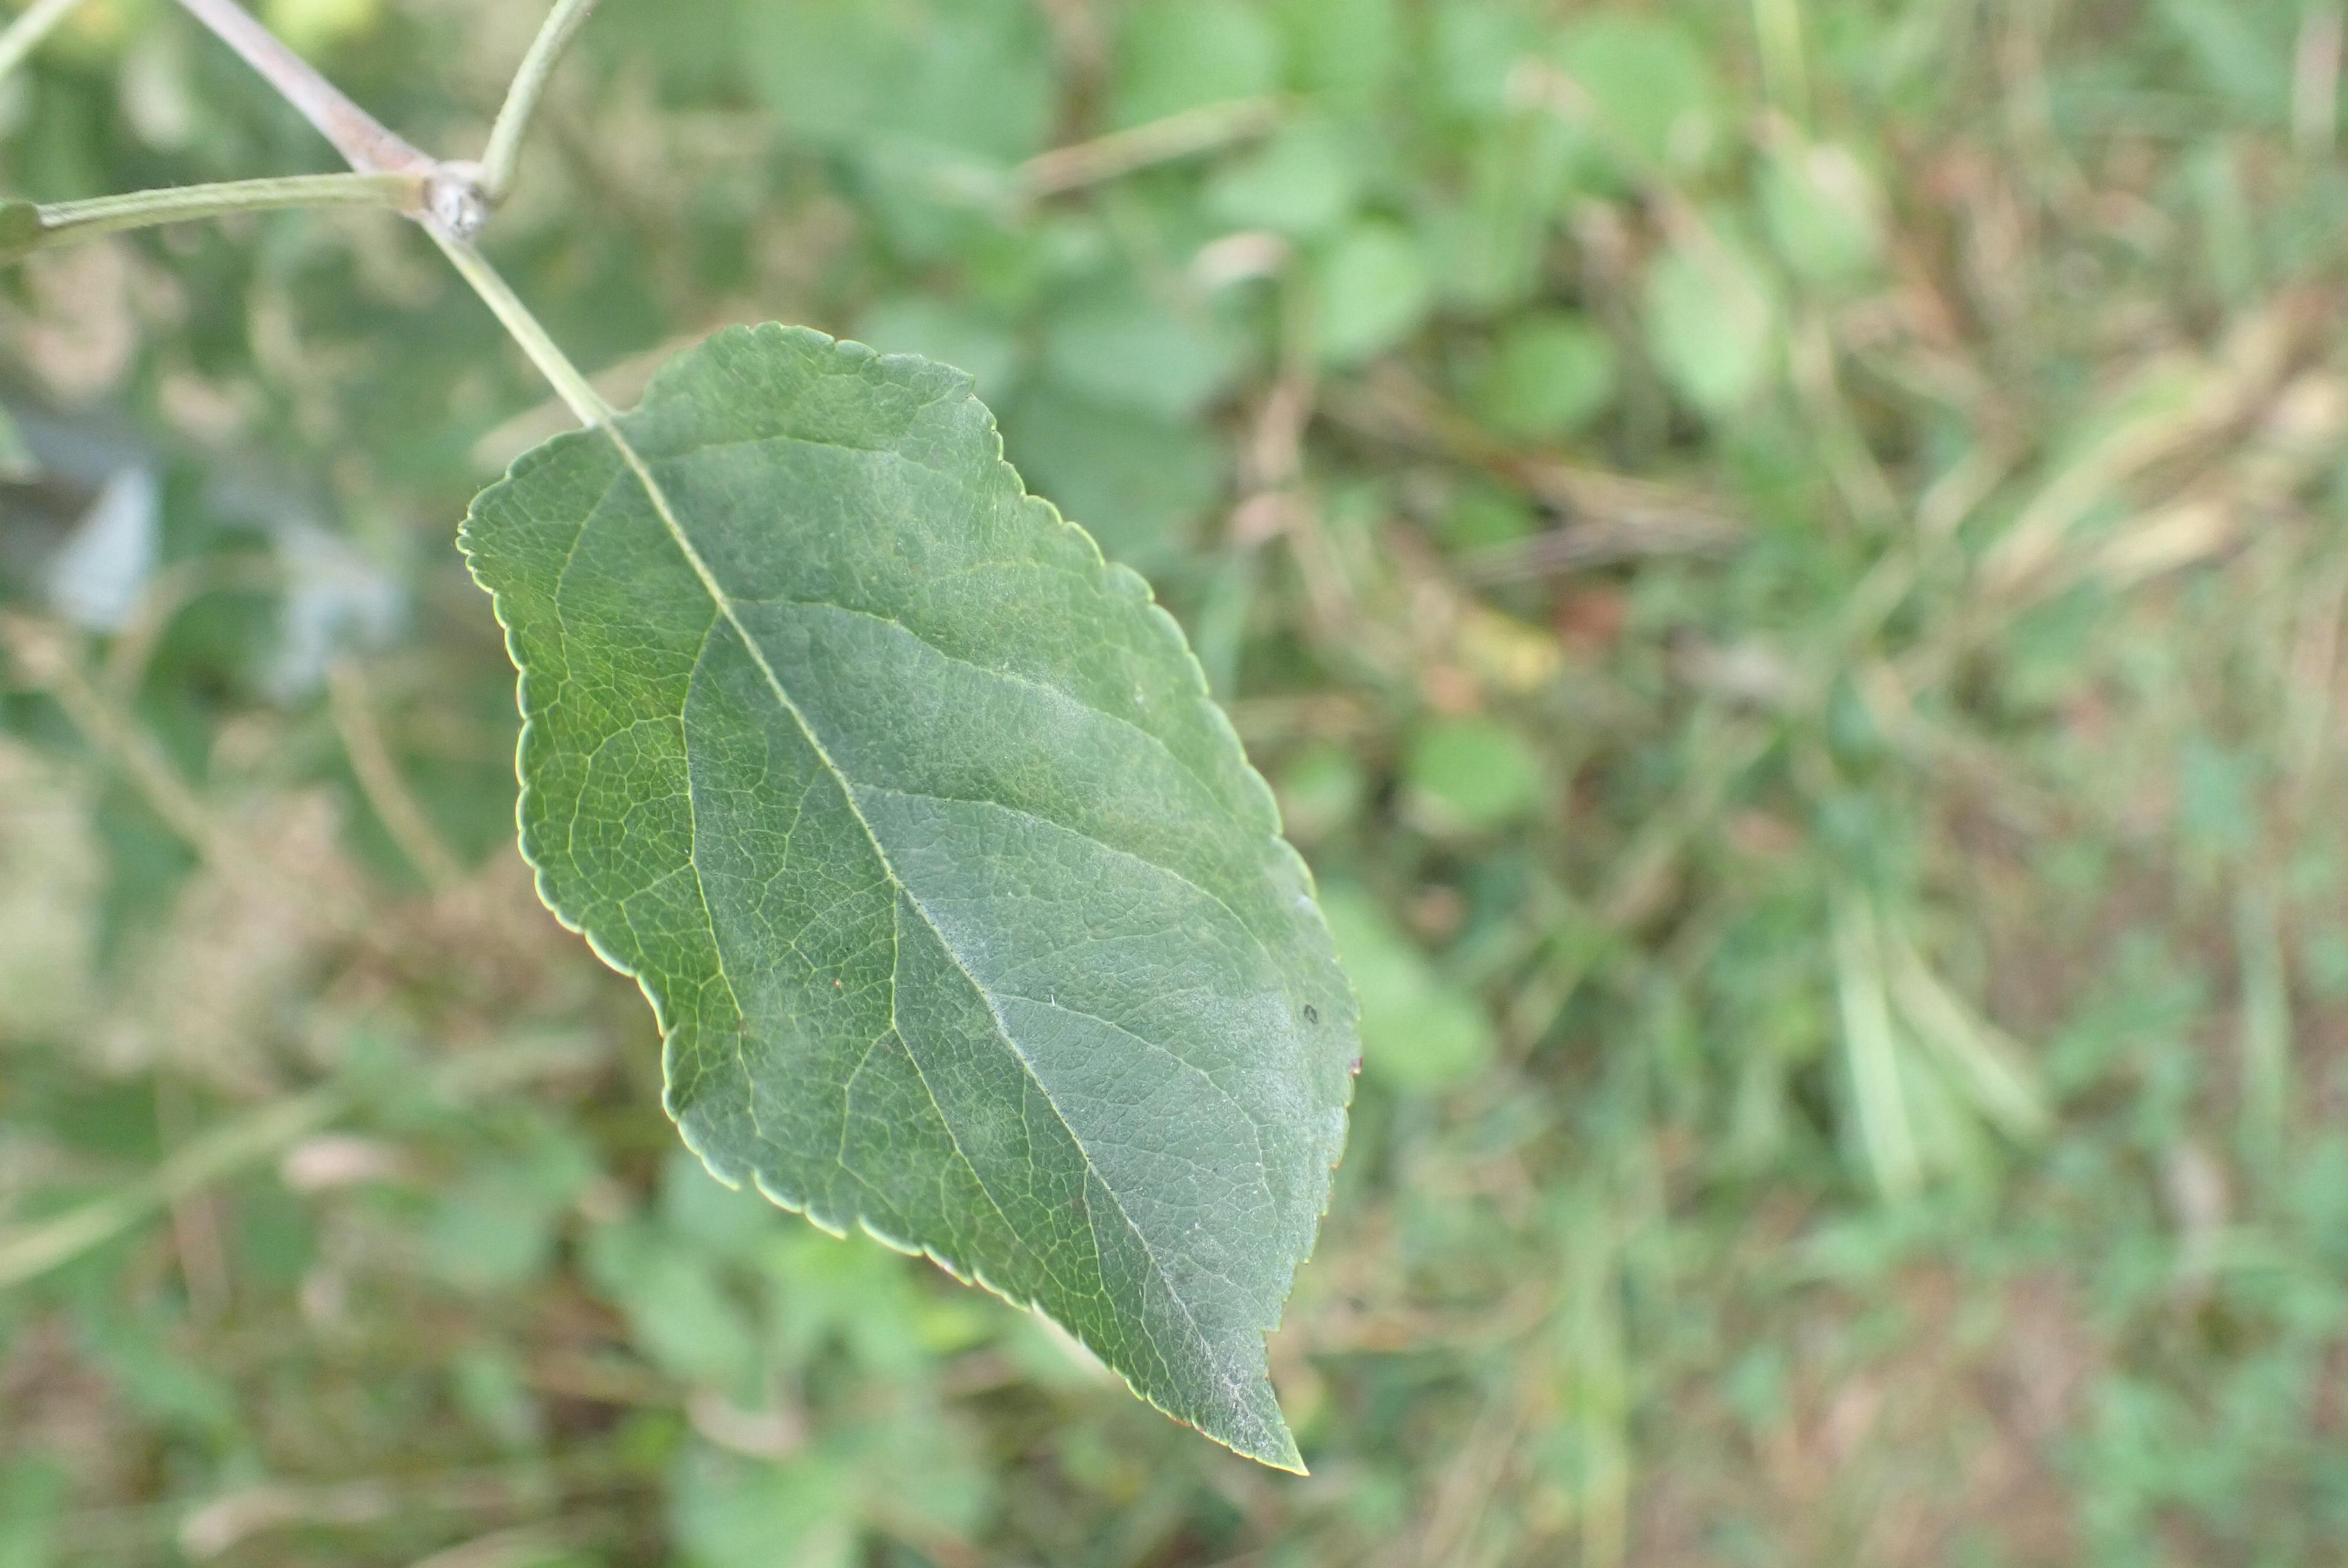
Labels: powdery_mildew